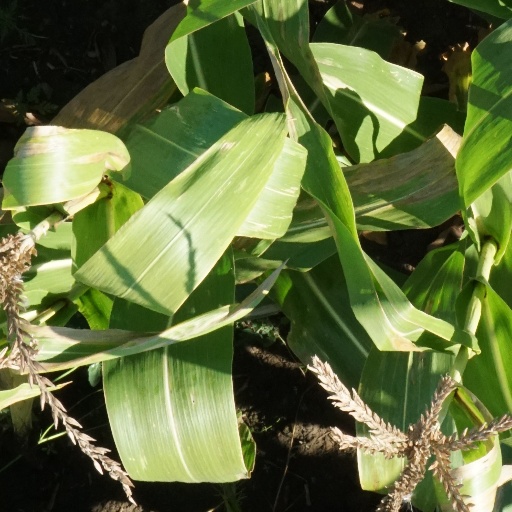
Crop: maize; corn